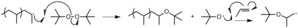
La polymérisation radicalaire est un processus de polymérisation en chaîne qui, comme son nom l'indique, fait intervenir comme espèce active des radicaux. Elle fait intervenir des réactions d'amorçage, de propagation, de terminaison et de transfert de chaîne.